Bishopsgate Institute

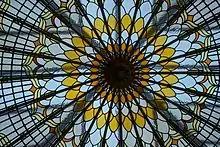
chrysanthemum-style domed glass roof window with yellow and white petal rings

Bishopsgate Library is a free, independent library, open every weekday and late night on Wednesdays.